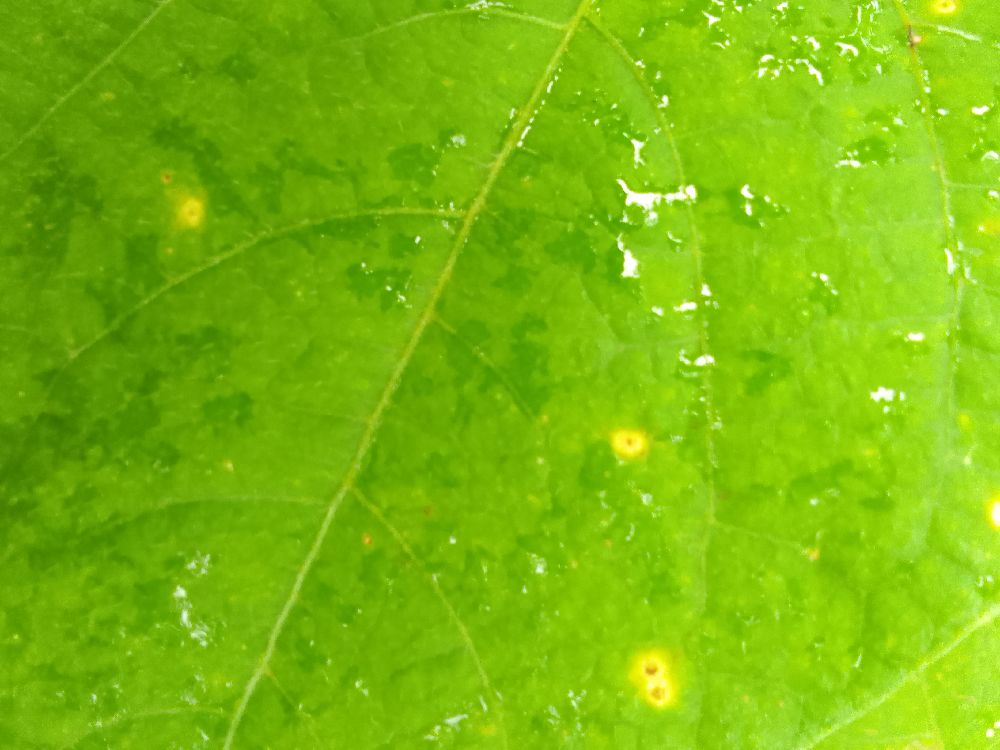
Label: rust